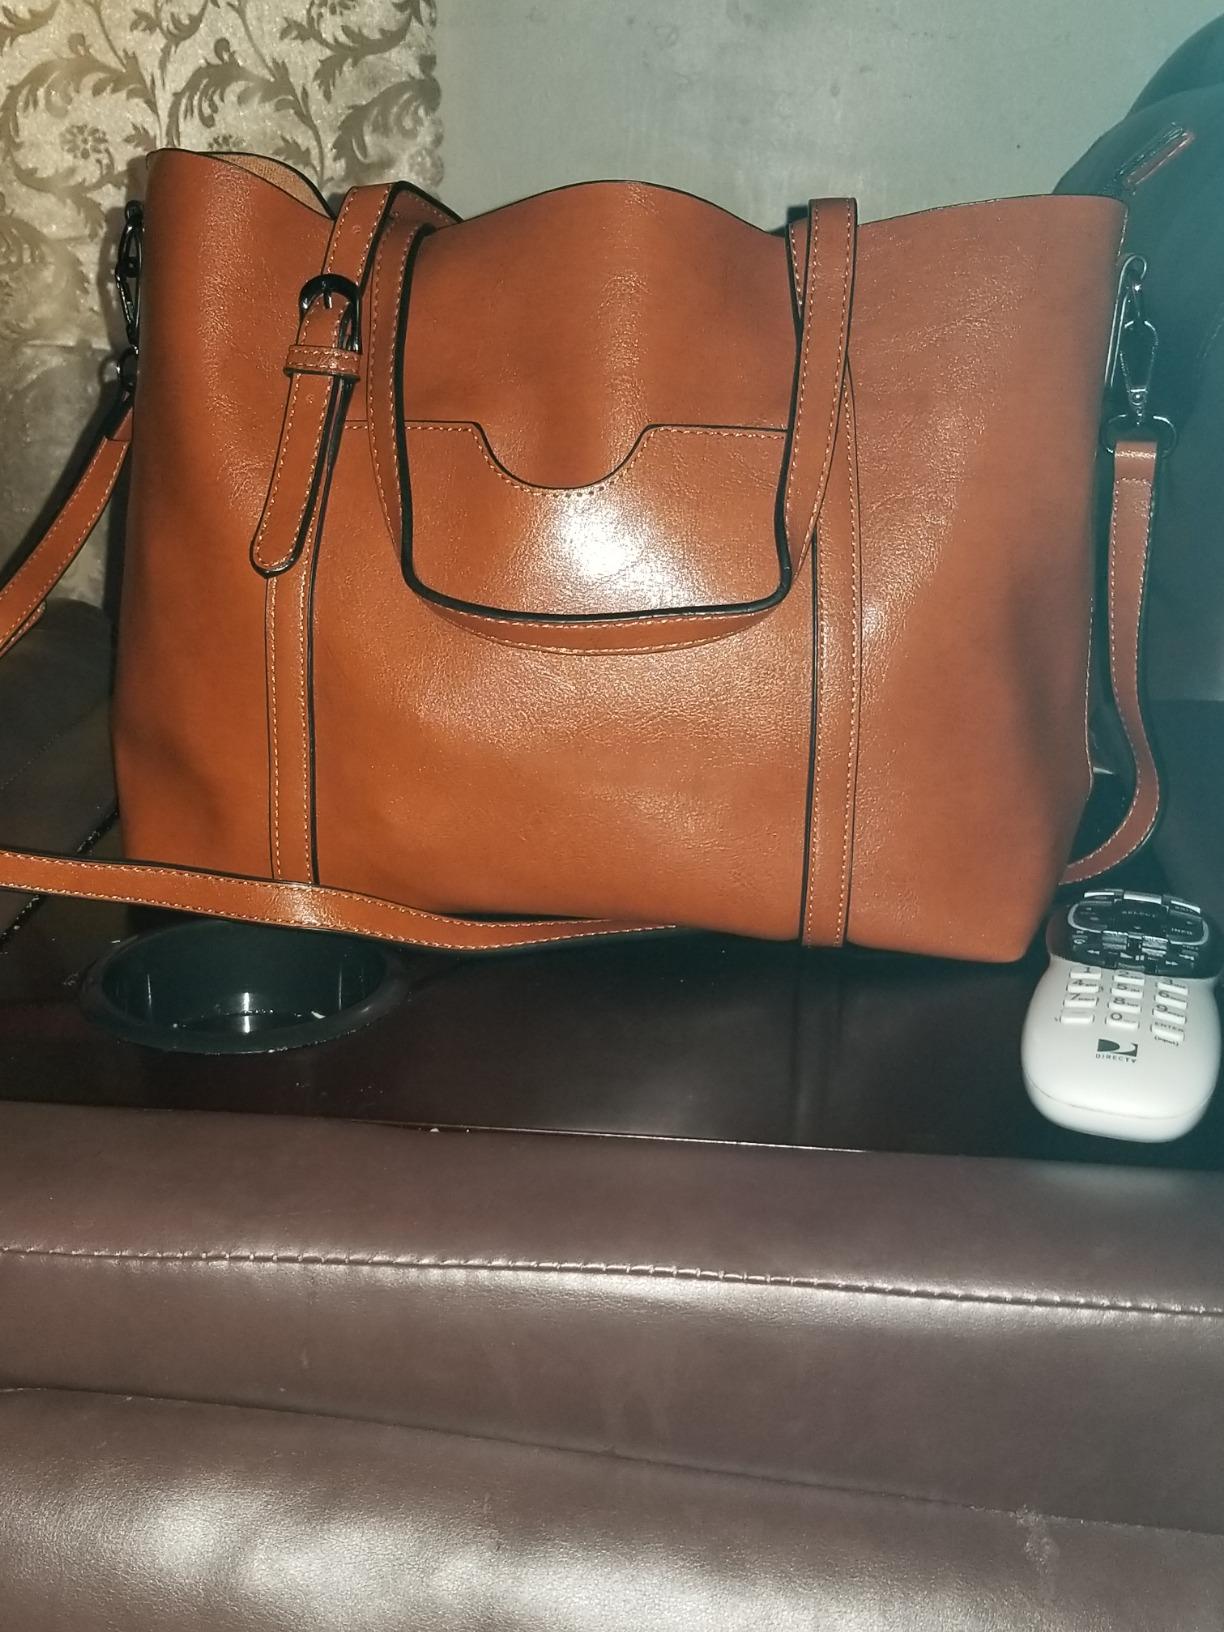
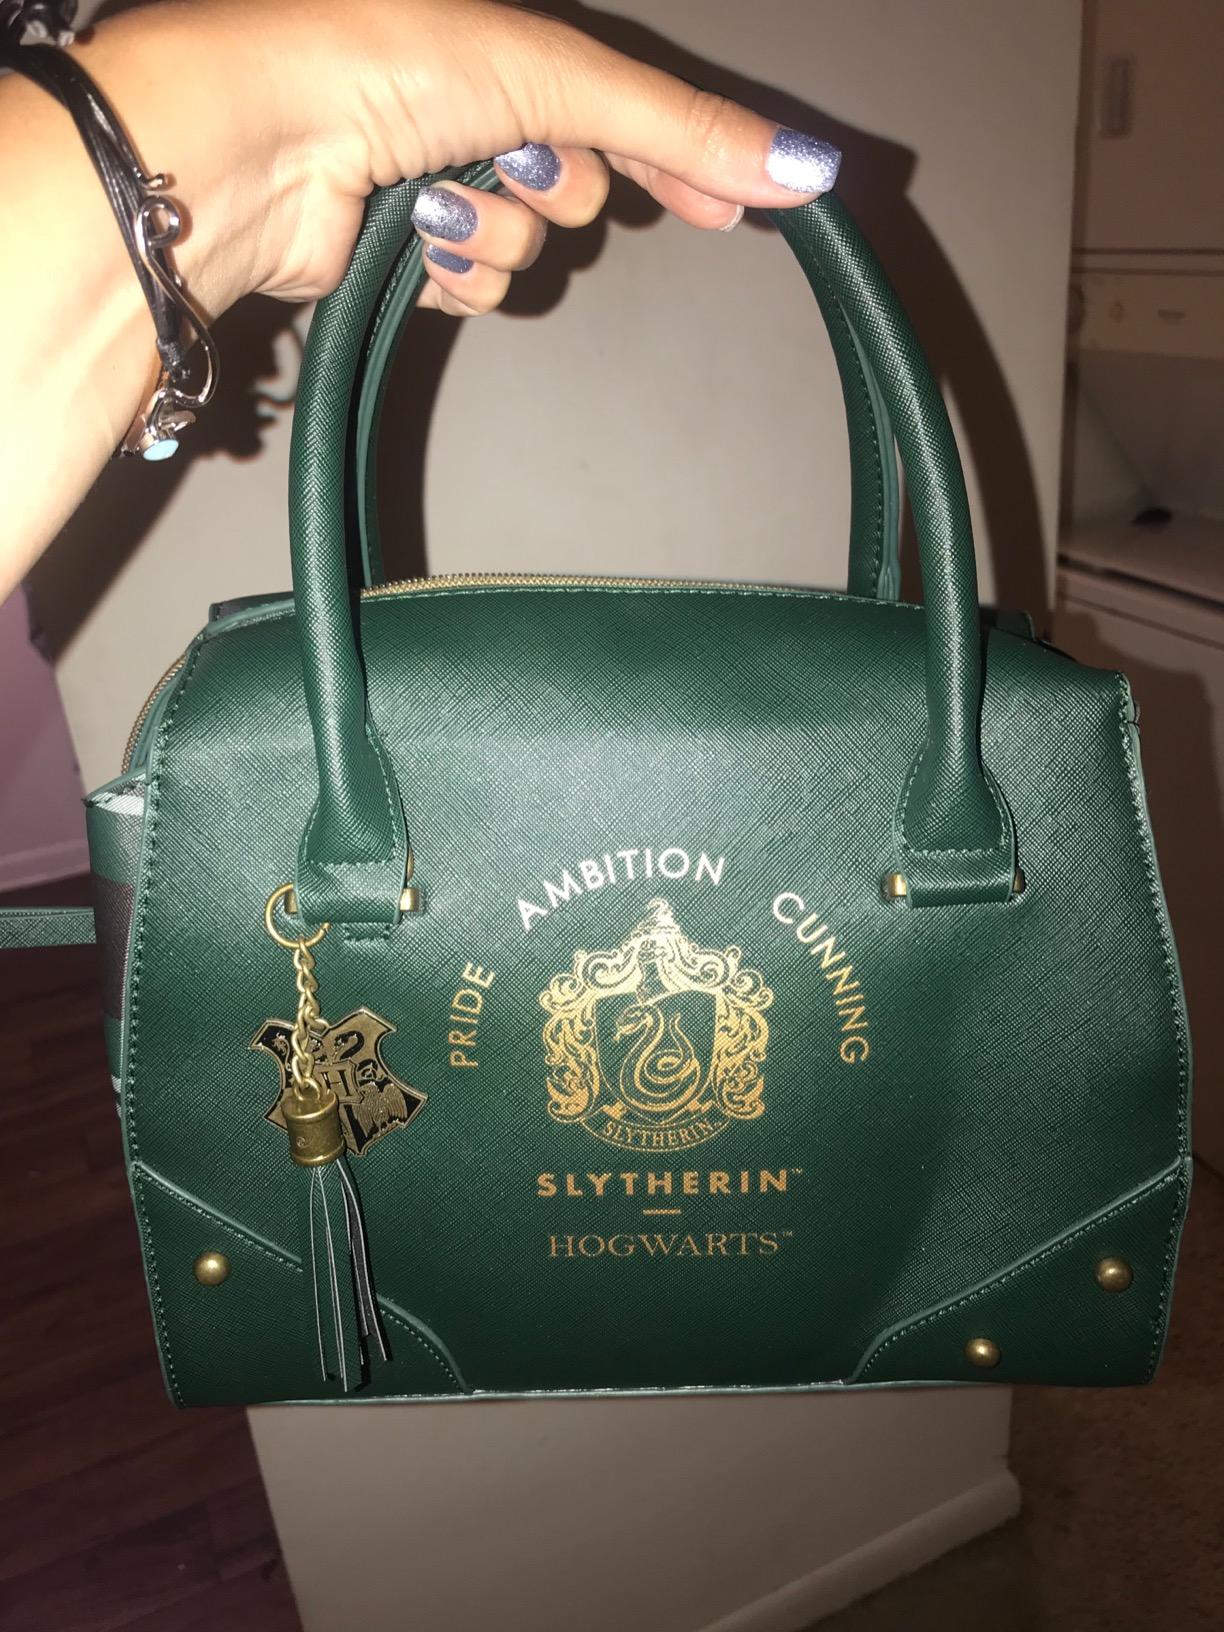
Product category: accessories_handbag
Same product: no